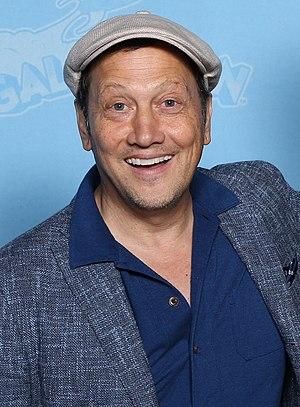
Rob Schneider est un acteur, scénariste, producteur de cinéma et réalisateur américain, né le 31 octobre 1963 à San Francisco.